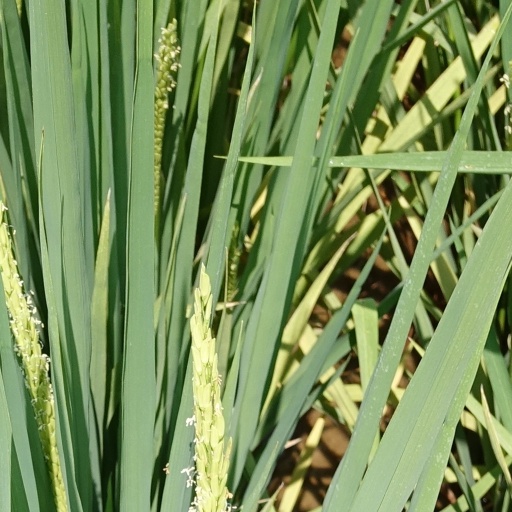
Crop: rice